Fruška Gora

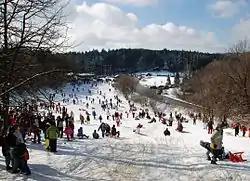
Fruška Gora in winter

There are traces of human habitation in this area that date from Neolithic times. Before the Roman conquest, Illyrians and Celts inhabited this region. In 31 AD, this area was conquered by the Romans and was included into Pannonia province. The Danube river was a border of the Roman Empire (limes), and on the northern side of the mountain several Roman border fortresses were built.